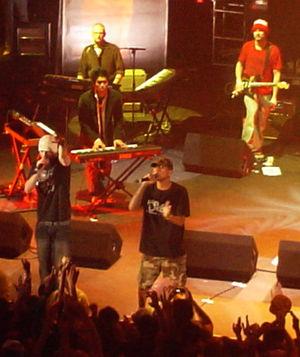
N.E.R.D. est un groupe de rock, funk et hip-hop américain. Le duo Pharrell Williams et Chad Hugo est signé par Teddy Riley chez Virgin Records, sous le nom de The Neptunes. Après avoir produit de nombreux artistes à la fin des années 1990 et au début des années 2000, le duo forme avec Shay Haley, en 1999, un autre projet musical en parallèle des Neptunes: N*E*R*D. Le premier album du groupe, In Search of..., s'écoule à 603 000 exemplaires aux États-Unis, et est certifié disque d'or par la Recording Industry Association of America. Le deuxième album du groupe, Fly or Die, écoulé à 412 000 exemplaires aux États-Unis, et certifié disque d'or.